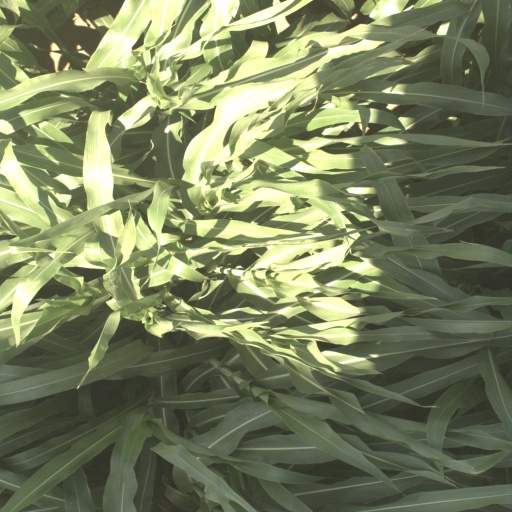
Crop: sorghum